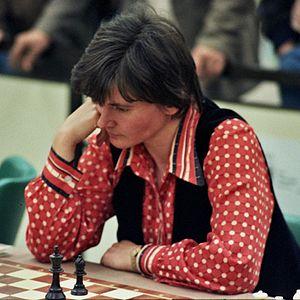
Lidia Konstantinovna Semenova ou Semionova est une joueuse d'échecs soviétique puis ukrainienne née le 22 novembre 1951 à Kiev. Championne d'Ukraine en 1971 et 1997, elle remporta le championnat d'URSS féminin en 1978 et obtint le titre de grand maître international féminin en 1982.